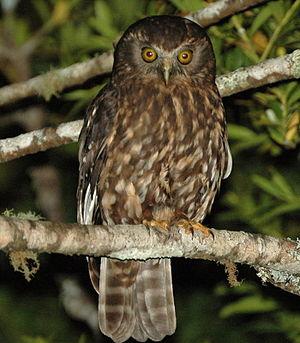
La Ninoxe boubouk est une espèce d'oiseaux de la famille des Strigidae.